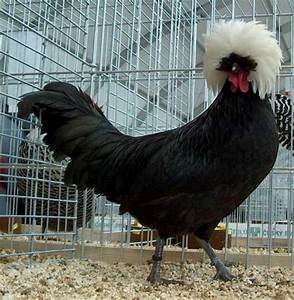
Label: gallina